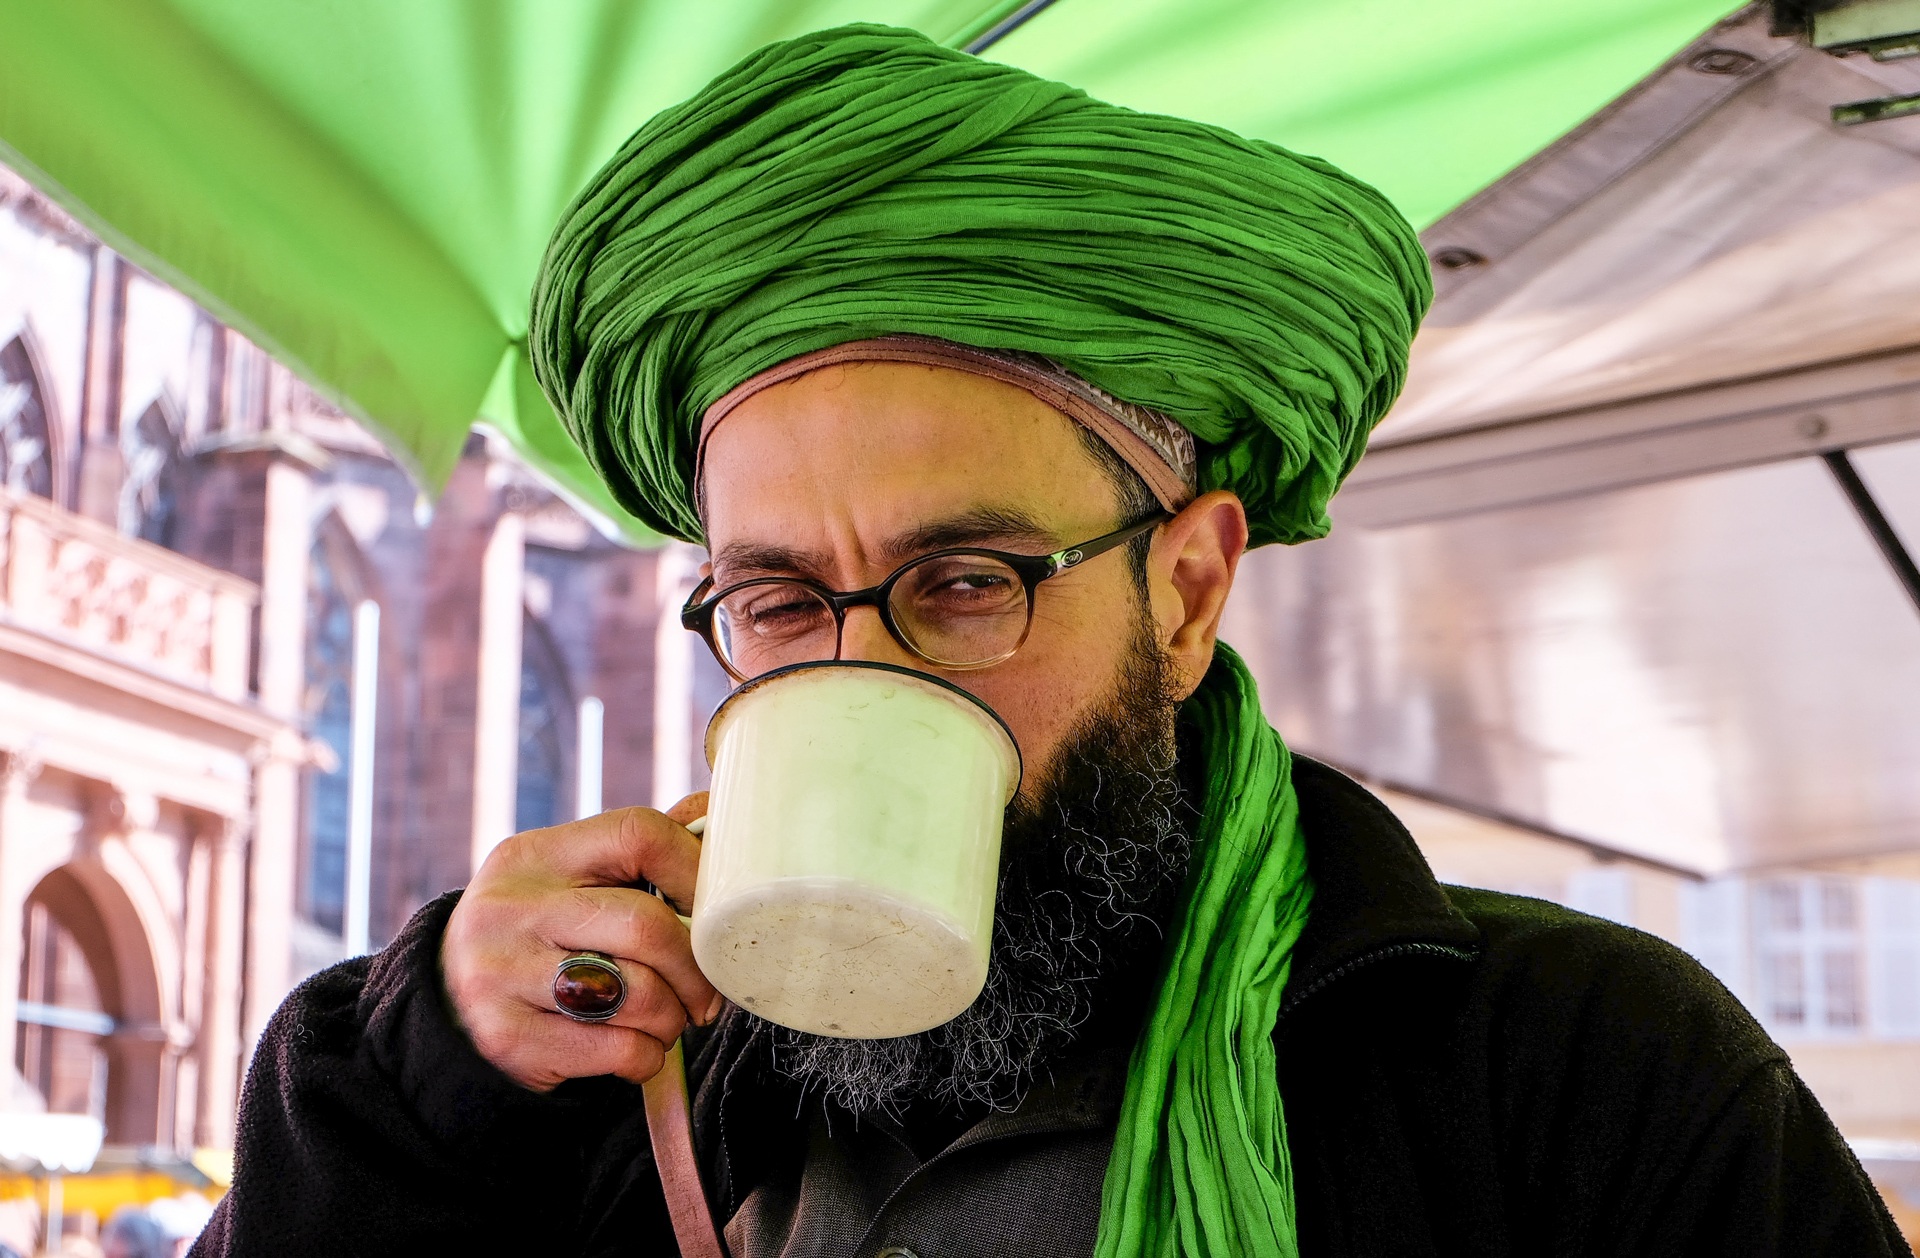
man, person, people, hair, portrait, green, color, clothing, facial expression, smile, beard, turban, fun, glasses, head, singing, costume, dealer, saint patrick's day, facial hair